Nishi-Akashi Station

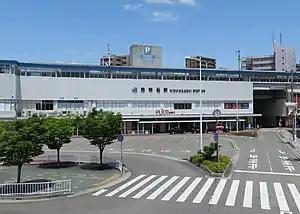
West side of Nishi-Akashi Station, May 2020

is a passenger railway station located in the city of Akashi, Hyōgo, Japan, operated by West Japan Railway Company (JR West). As part of the Urban Network, the ICOCA, Suica, PiTaPa, TOICA and SUGOCA can all be used on the San'yō Main Line (they can not be used for Shinkansen service).